Basalt fan structure

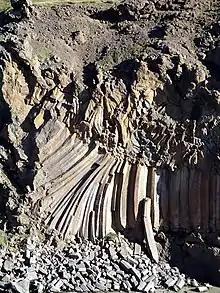
Columnar basalt at Suðurárhraun

A basalt fan structure is a basalt formation composed of columnar jointed basalt columns that have slumped into a fan shape.